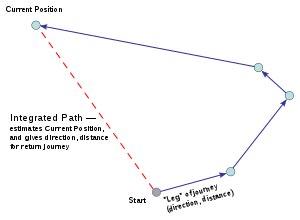
L'intégration de chemin est définie comme la réactualisation d'une représentation interne de la position et de la direction d'un sujet dans l'environnement en se basant sur des informations du corps en mouvement.